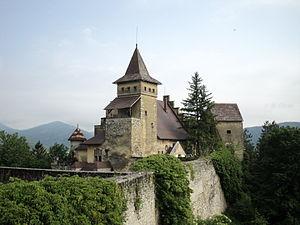
La forteresse d'Ostrožac est située en Bosnie-Herzégovine, sur le territoire du village d'Ostrožac et dans la municipalité de Cazin. Mentionnée pour la première fois en 1286, elle est inscrite sur la liste des monuments nationaux de Bosnie-Herzégovine.
Ostrožac est une localité de Bosnie-Herzégovine. Il est situé dans la municipalité de Cazin, dans le canton d'Una-Sana et dans la Fédération de Bosnie-et-Herzégovine. Selon les premiers résultats du recensement bosnien de 2013, il compte 2 126 habitants.
Cet article recense les monuments nationaux situés sur le territoire de la municipalité de Cazin en Bosnie-Herzégovine et dans la Fédération de Bosnie-et-Herzégovine. La liste établie par la Commission pour la protection des monuments nationaux compte 7 monuments nationaux inscrits sur la liste principale et 4 monuments inscrits sur une liste provisoire.